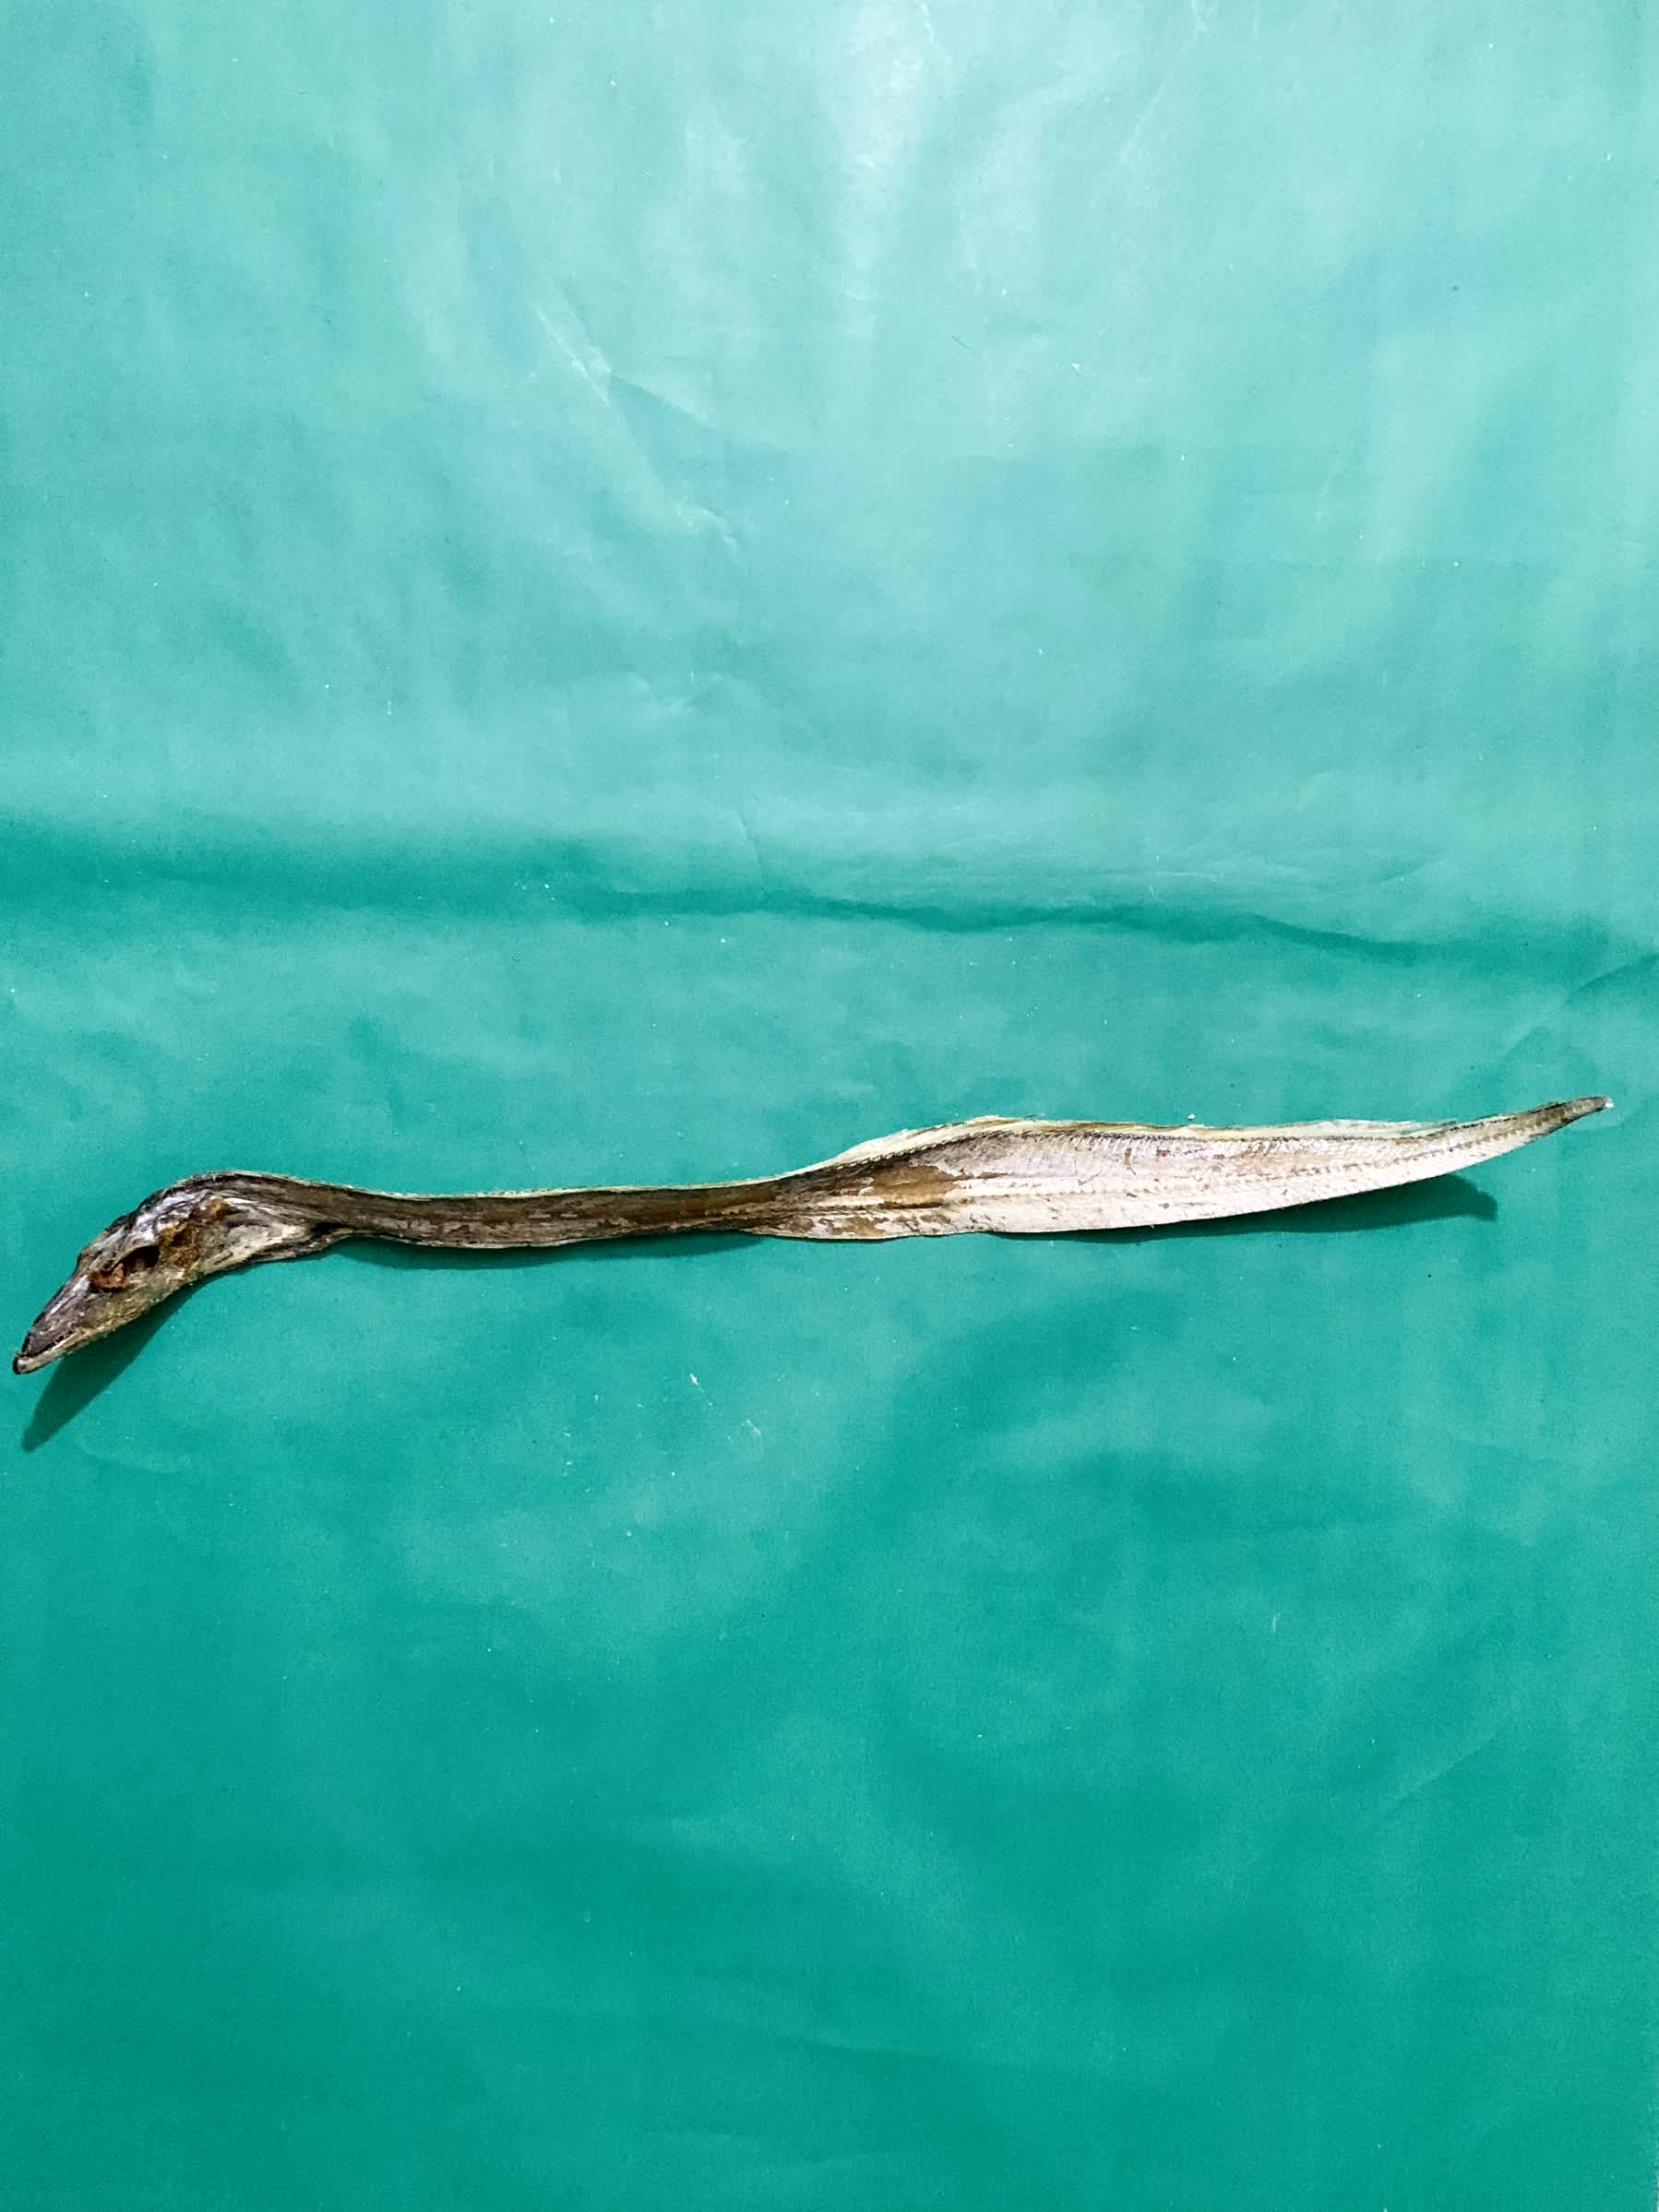
Species: Churi